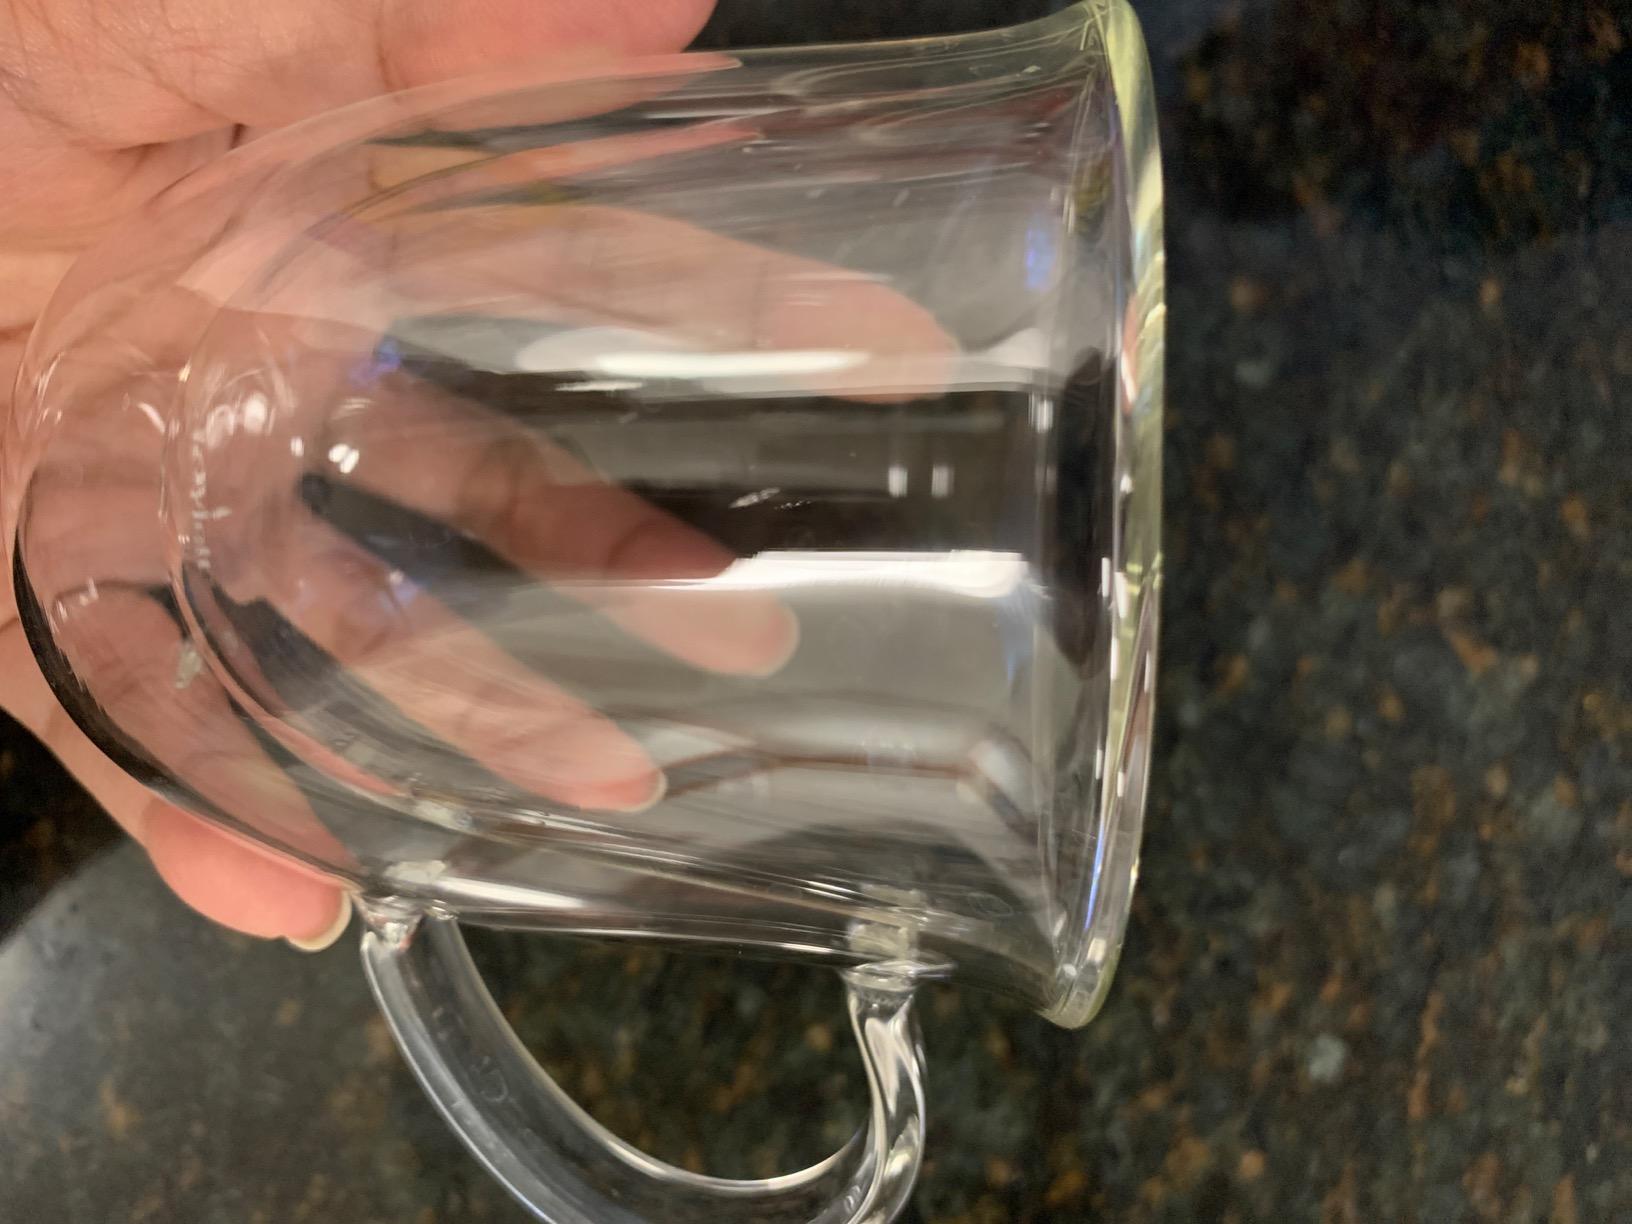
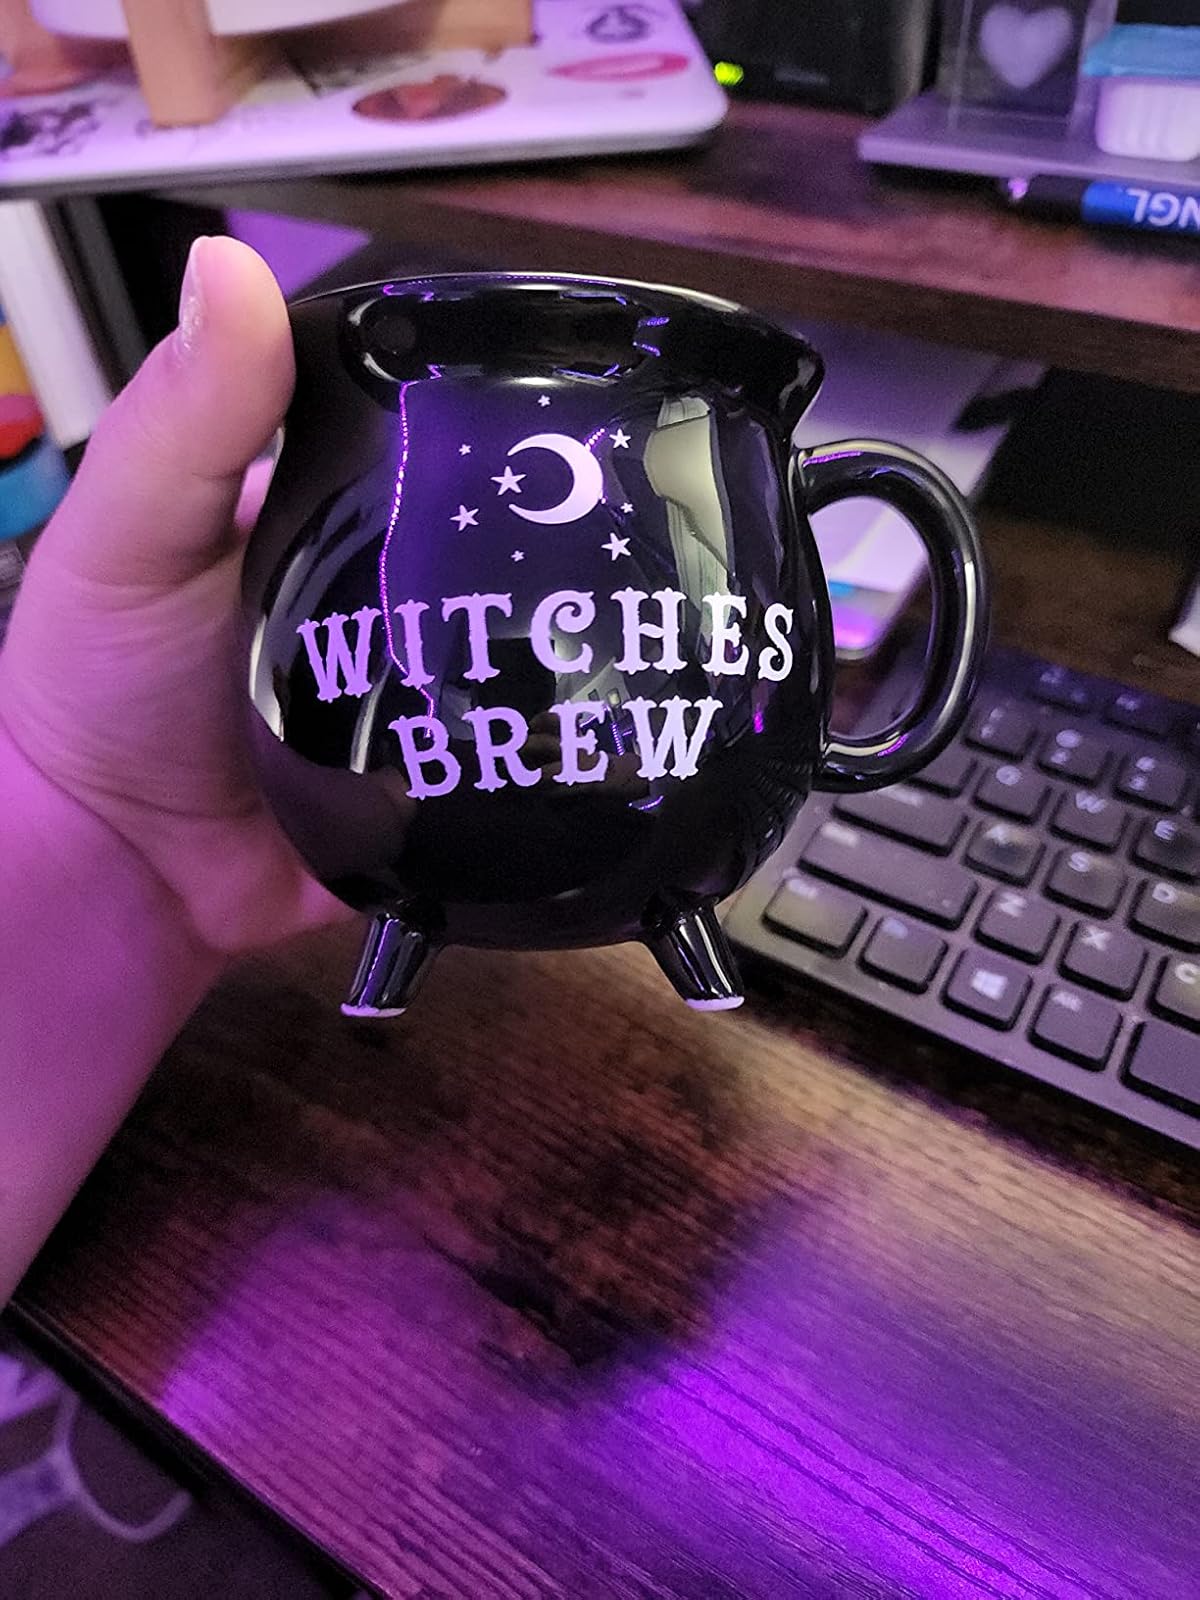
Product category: items_mug
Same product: no